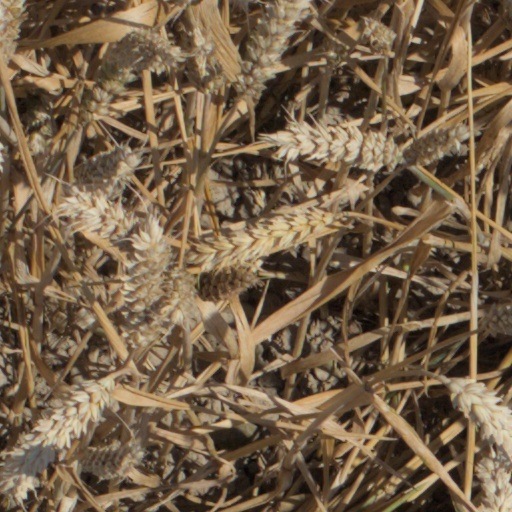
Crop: wheat